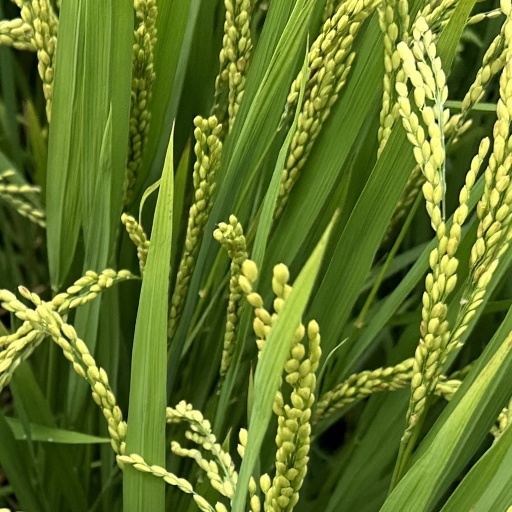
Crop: rice